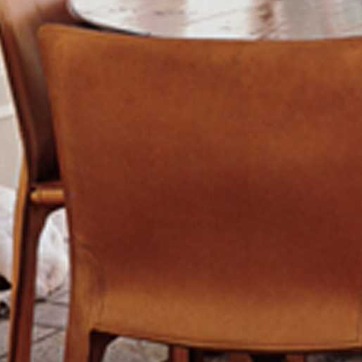
Material: leather